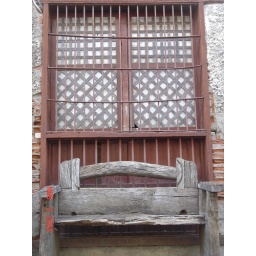
love chair by the capiz window